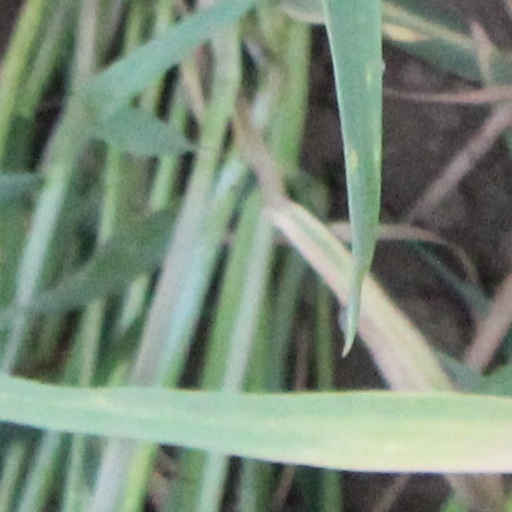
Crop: wheat